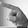
ASL letter: P